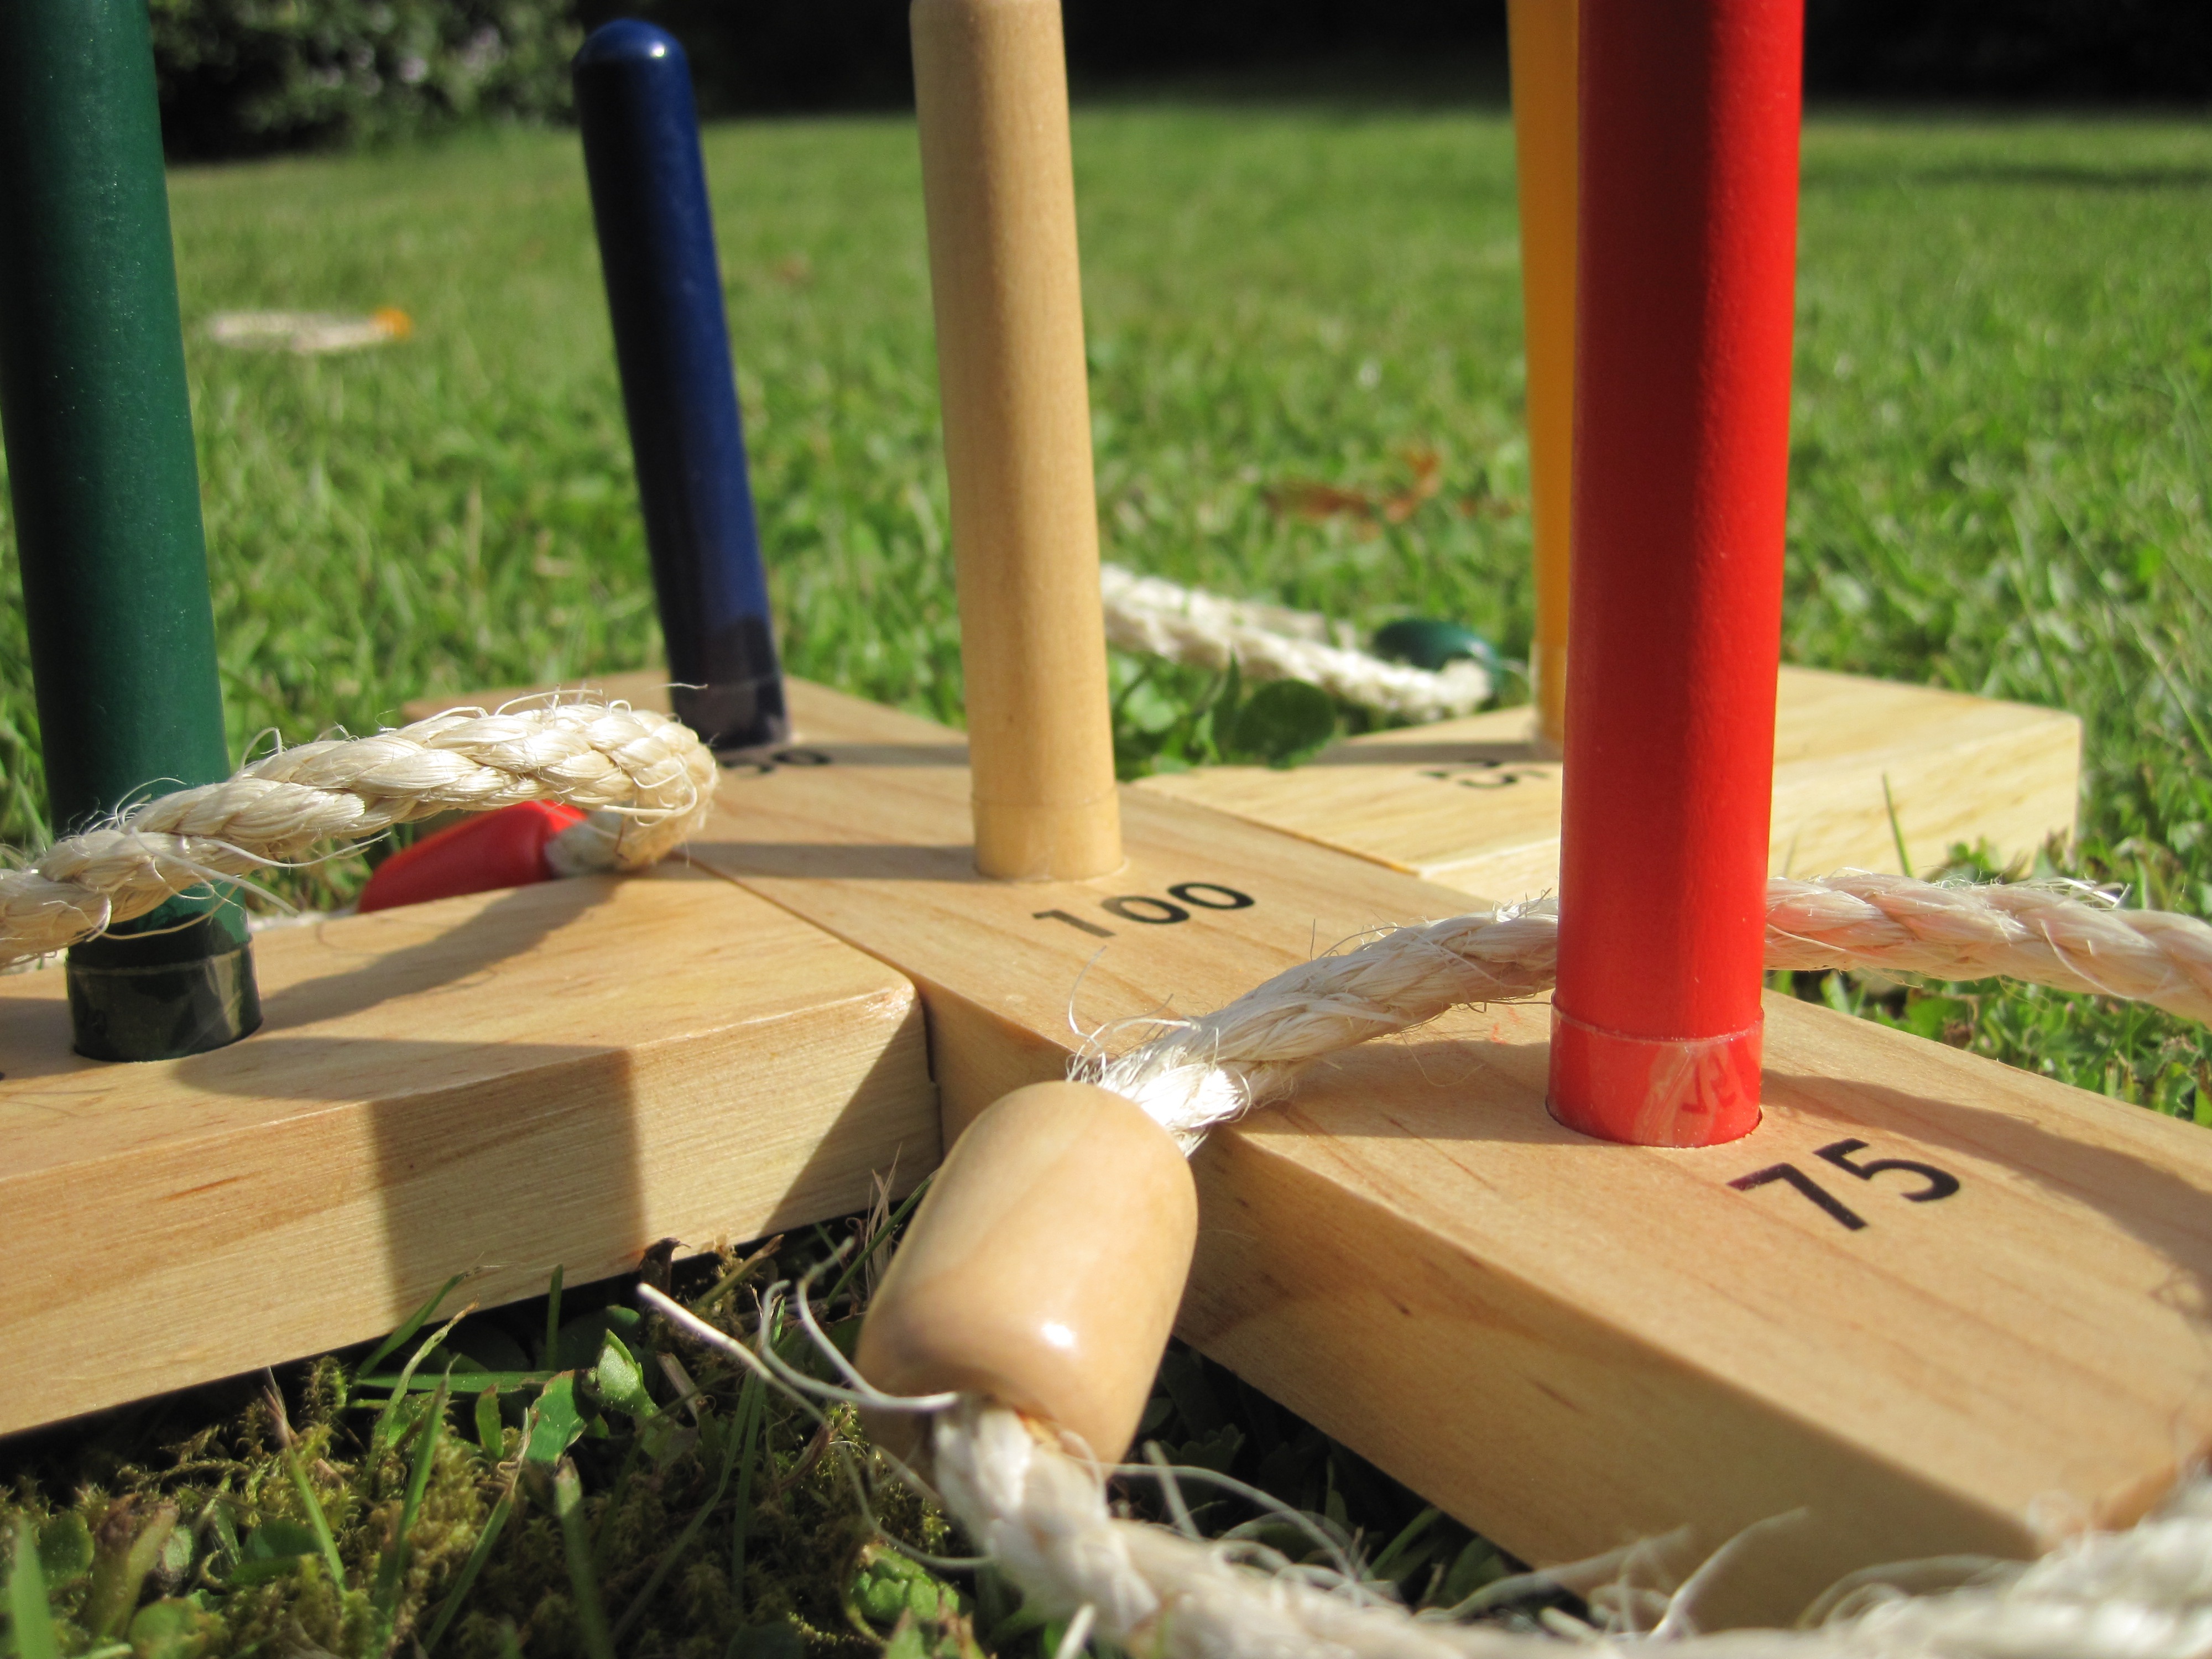
table, wood, lawn, play, backyard, garden, fun, rings, hoop la